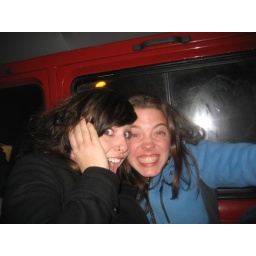
we were in this crappy van flying around les deux alps